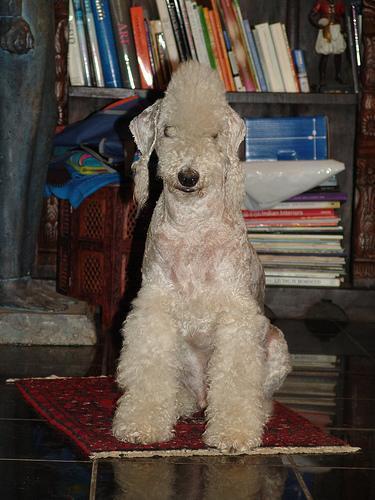
Bedlington_terrier